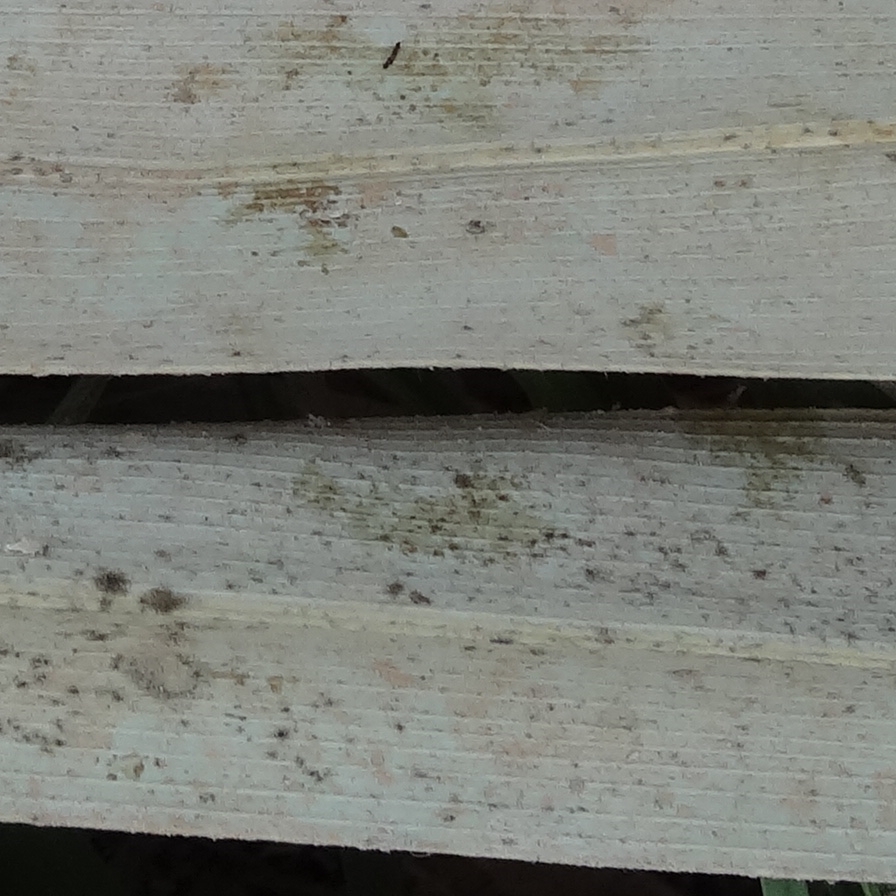
Label: Honey